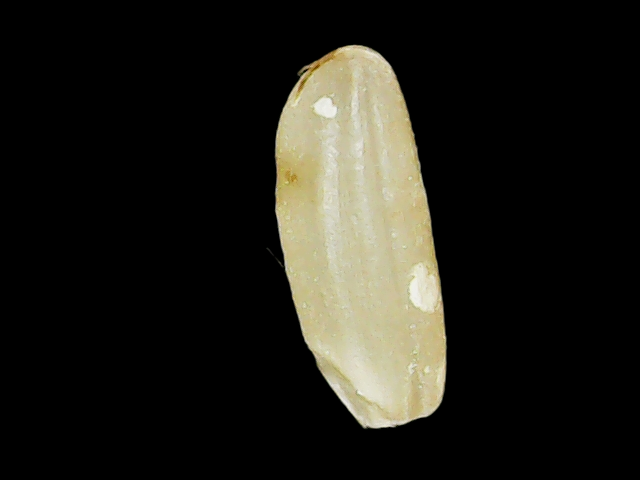
Rice variety: Binadhan12